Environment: real
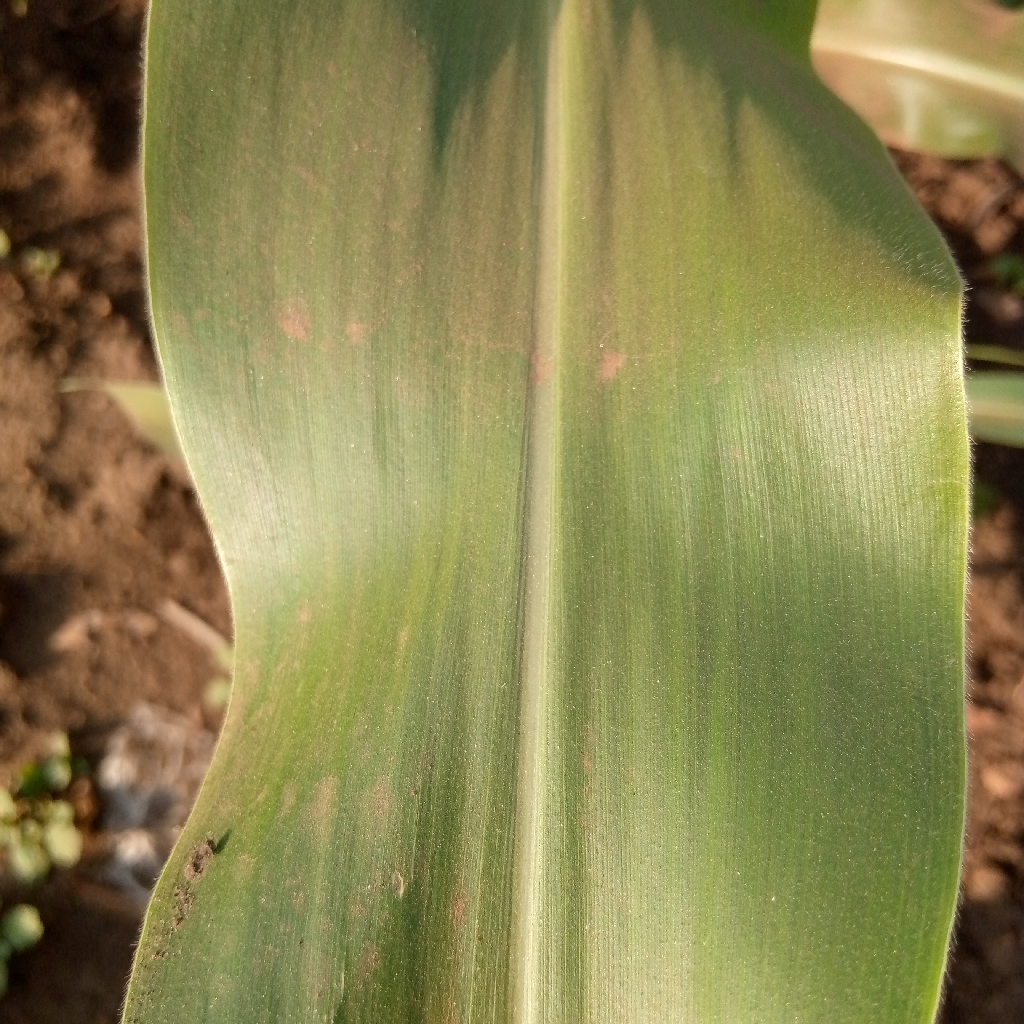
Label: healthy